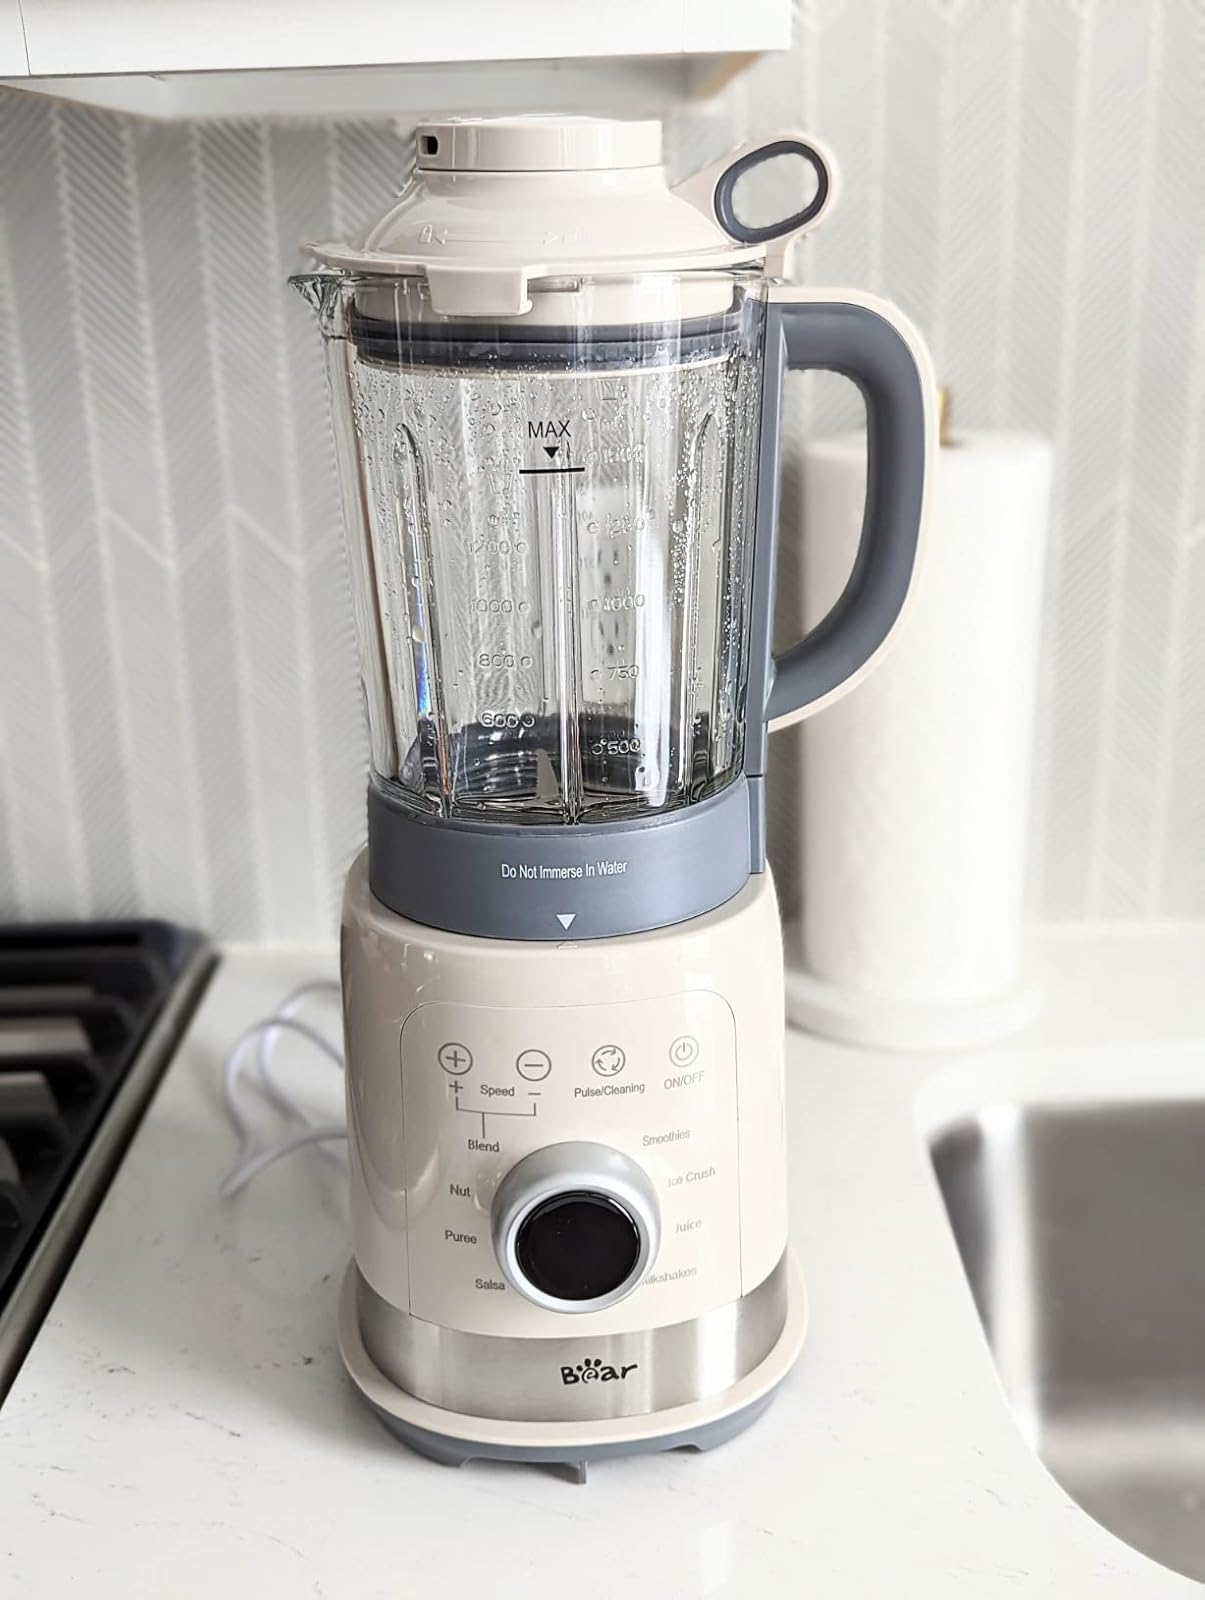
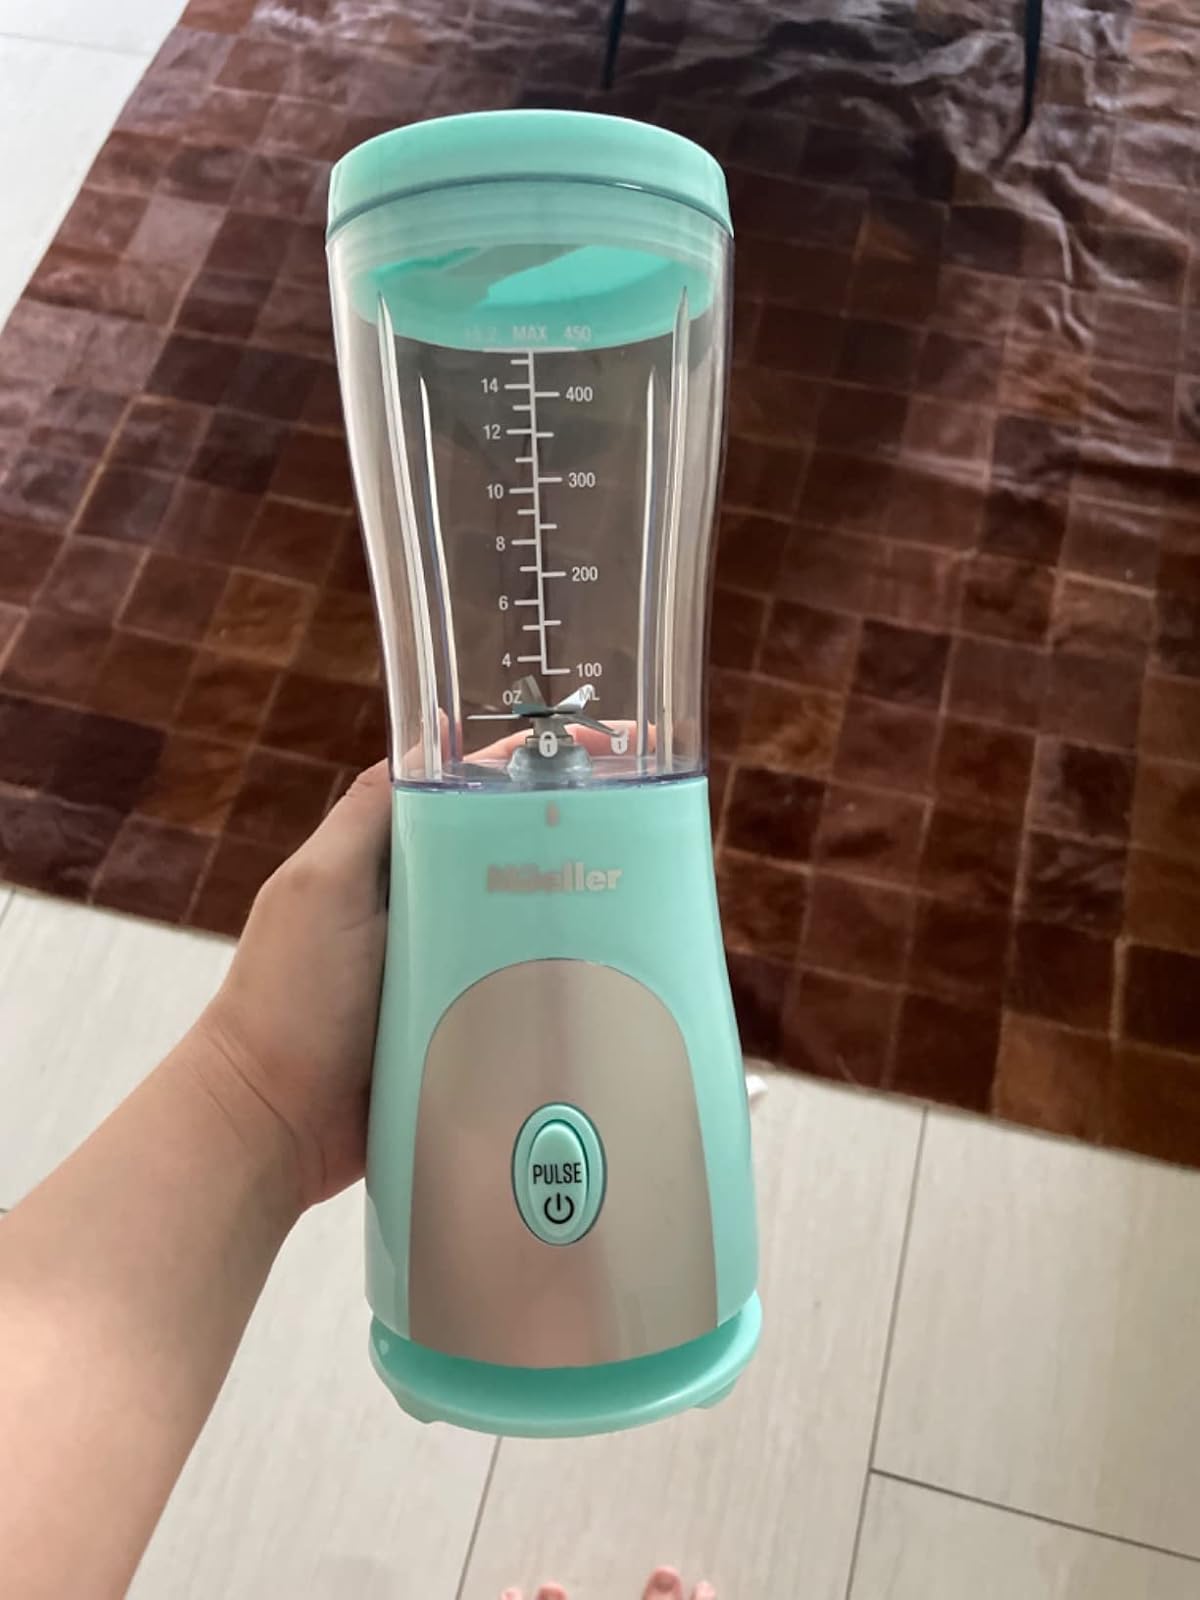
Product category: items_blender
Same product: no